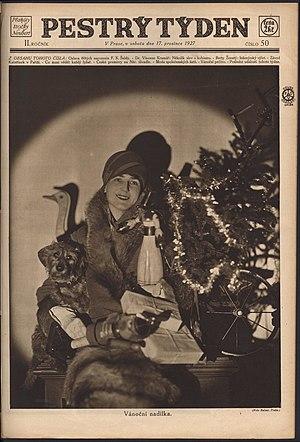
Pestrý týden était un magazine tchécoslovaque qui a paru pendant la Première République et la Deuxième République tchécoslovaques, puis le protectorat de Bohême-Moravie, soit de 1926 à 1945. Imprimé par Václav Neubert, il publia des photo-reporters tels que Karel Hájek, Václav Jírů ou Ladislav Sitenský. En moins de 20 ans d'existence, on lui doit 963 numéros.